Unit train

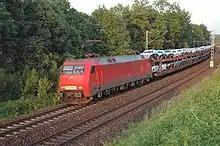
A Deutsche Bahn unit train working for Daimler AG between the factories at Sindelfingen and Bremen

A unit train, also called a block train or a trainload service, is a train in which all cars (wagons) carry the same commodity and are shipped from the same origin to the same destination, without being split up or stored en route.